Sophora prostrata

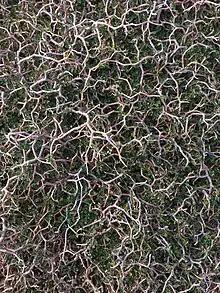
Divaricating growth habit in "S. prostrata"

It is a low growing shrub, reaching a height of around 2 metres. This species has a habit that lasts for the life of the shrub unlike other New Zealand "Sophora" species which lose the divaricating habit as adult trees.